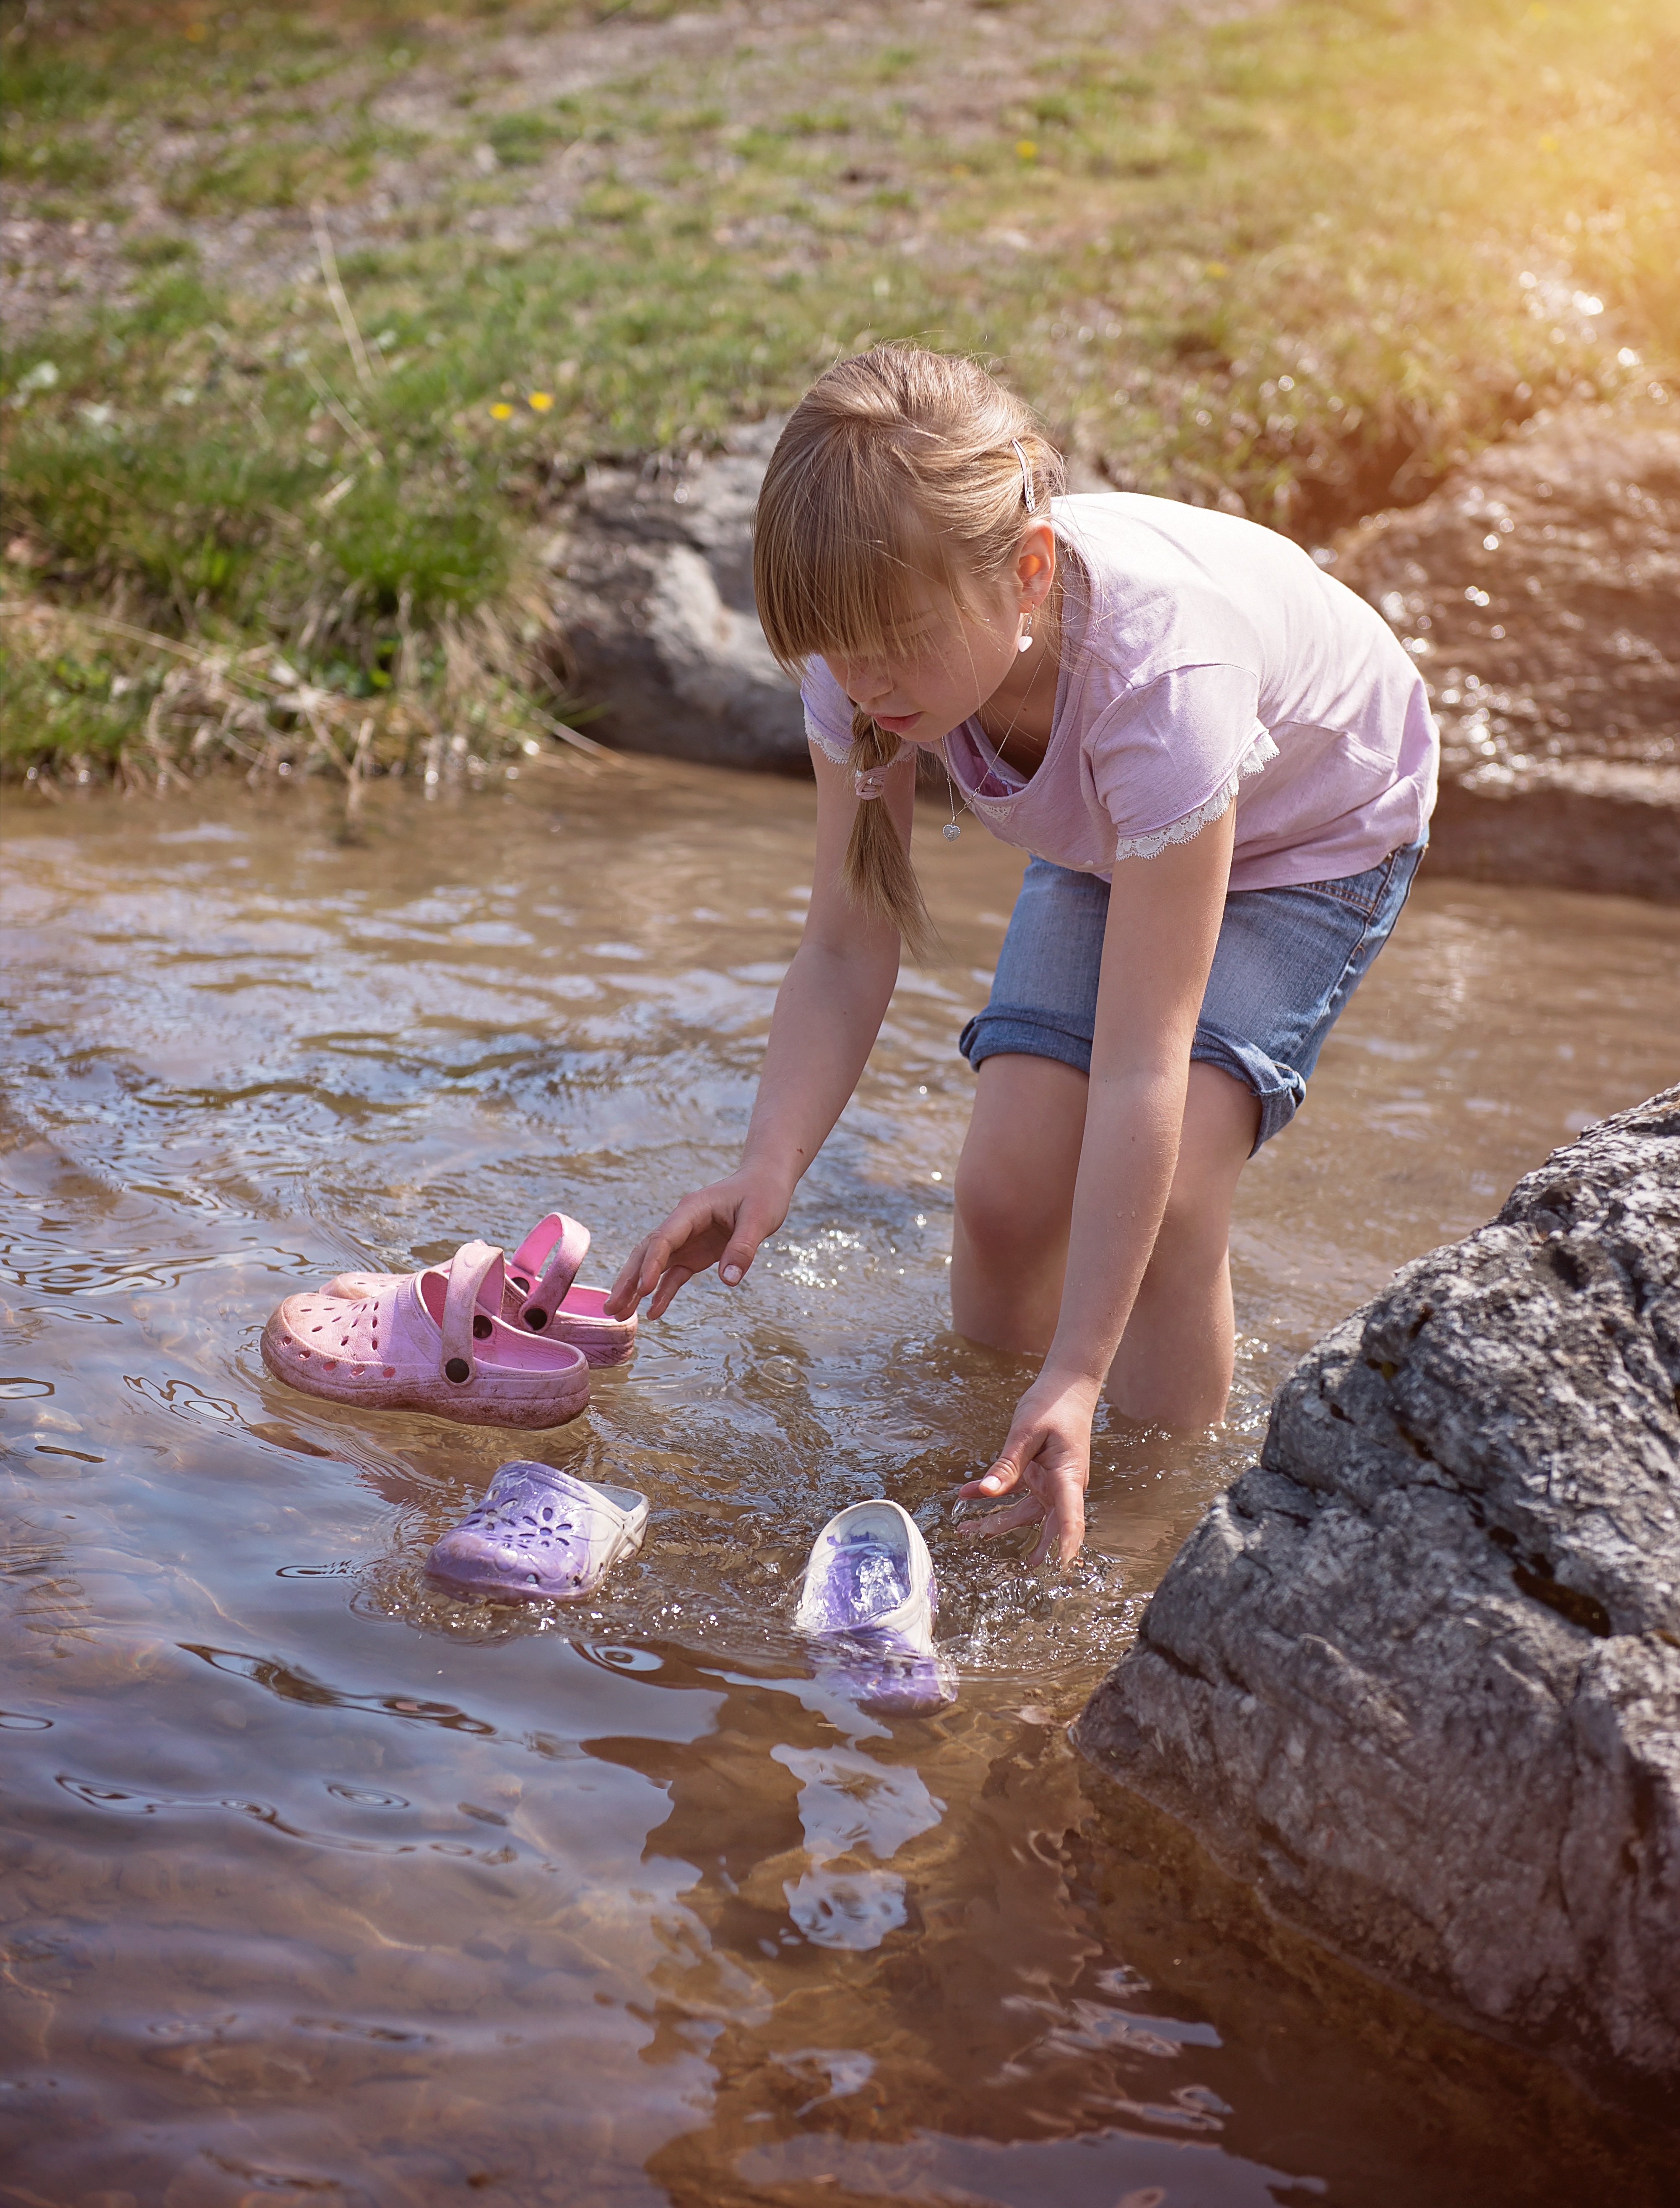
sea, water, nature, sand, person, girl, sunlight, mud, child, human, material, shoes, toddler, out, bach